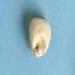
Maize quality: Good